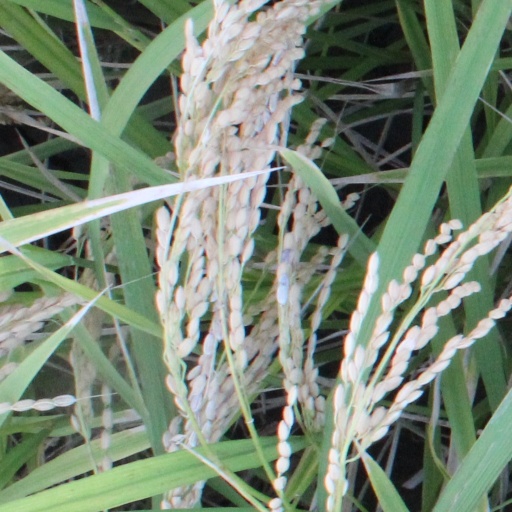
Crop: rice